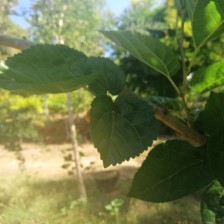
Variety: BlackAustralia